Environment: real
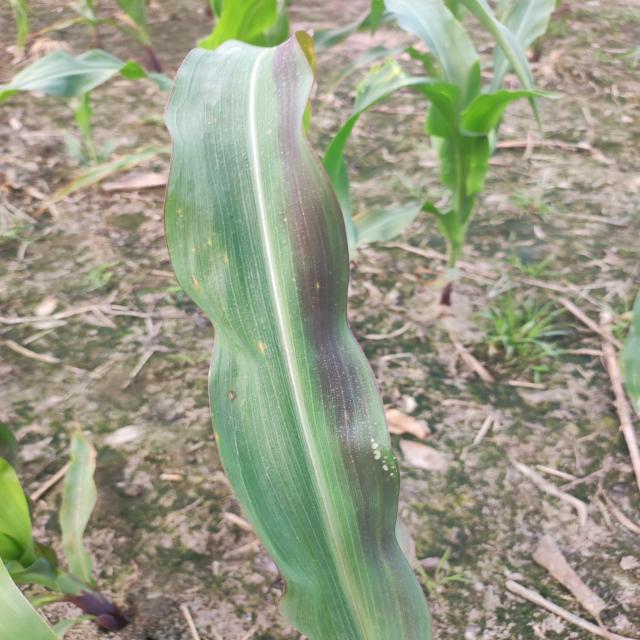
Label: phosphorus_deficiency